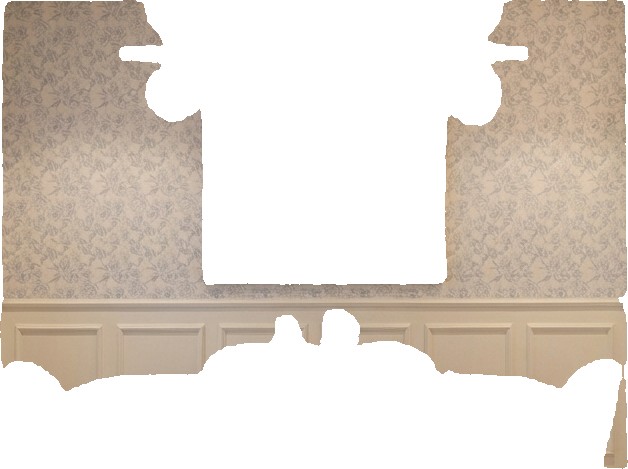
Surface category: wall